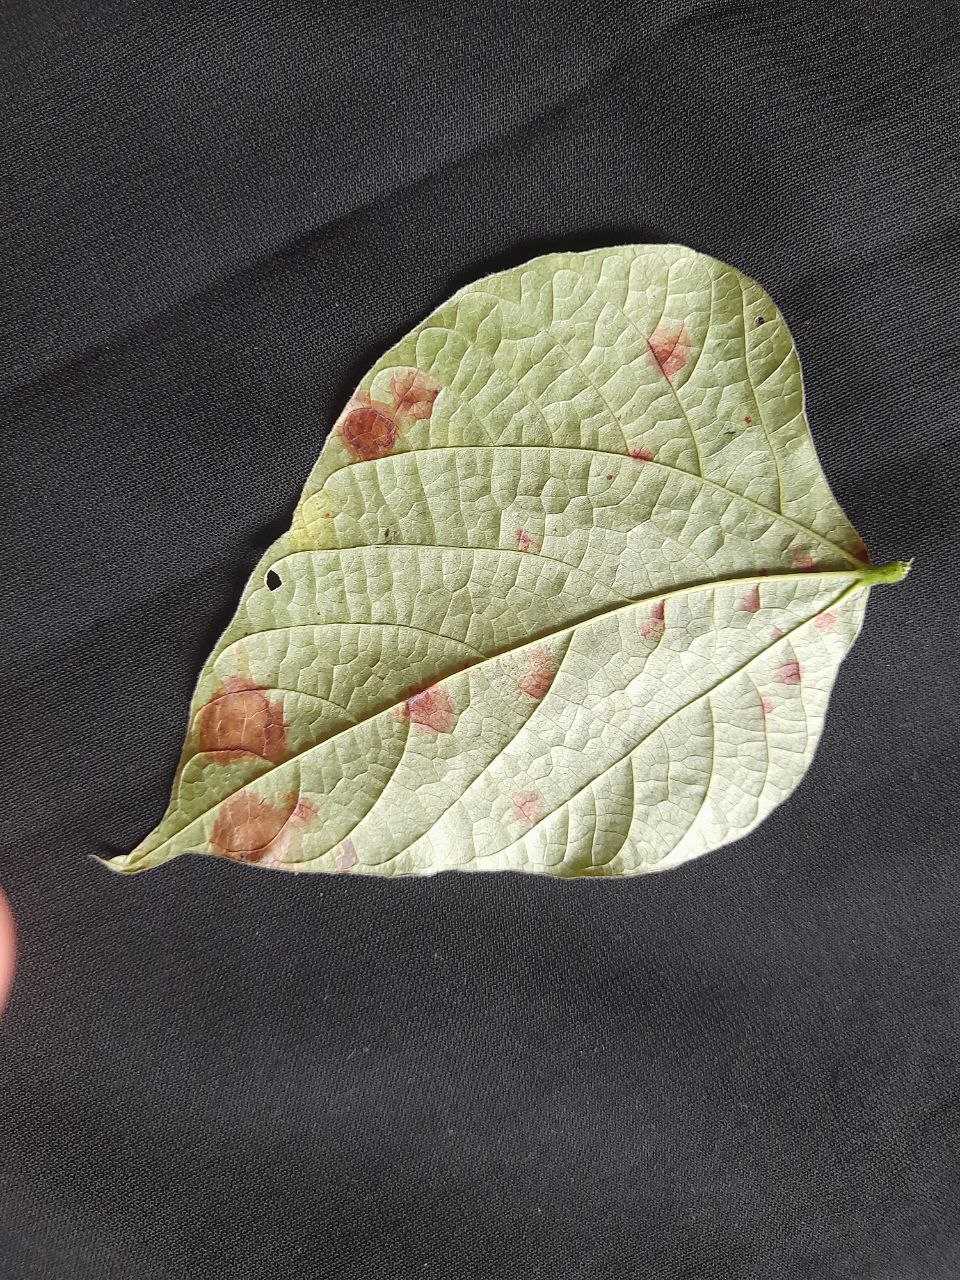
Crop: bean
Leaf condition: Rust